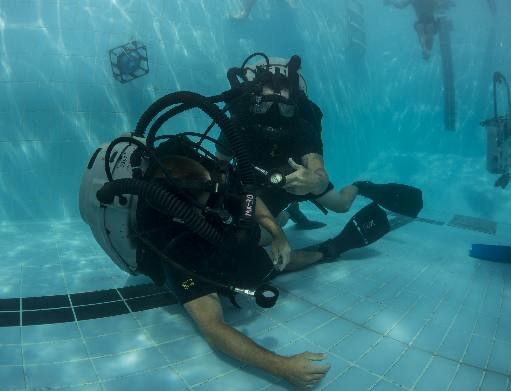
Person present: Yes